Ettrick Hills

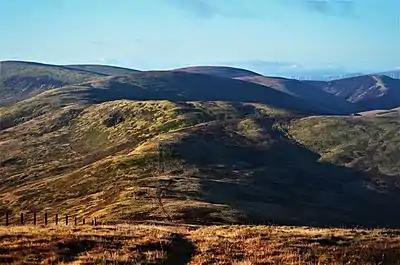
The more southwesterly Ettrick Hills from Ettrick Pen. [L-R]: Loch Fell, Wind Fell, Hopetoun Craig, West Knowe and Croft Head.

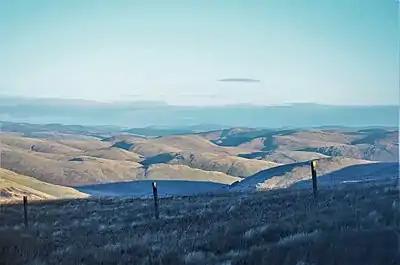
The more northeasterly Ettrick Hills from Ettrick Pen. The highest hill right of centre is probably The Wiss. The hill in the distant centre background is Windlestraw Law.

The Ettrick Hills are a range of hills that are part of the Southern Uplands of Scotland. They are neighboured to the northwest by the Moffat Hills and are located mainly within the Scottish Borders; however, the Dumfries and Galloway border covers the south and southwesterly flanks.